Shades of pink

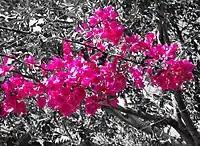
A bougainvillea with shocking pink flowers

Cherry blossom pink colored shirts are often worn to work on 15 September (a day a few days before the beginning of spring in the Southern Hemisphere) to celebrate "Cherry Blossom Day" in Brisbane, Australia.